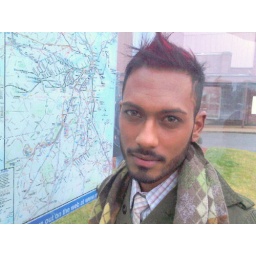
red mohawk by the girl from "split ends" MTV